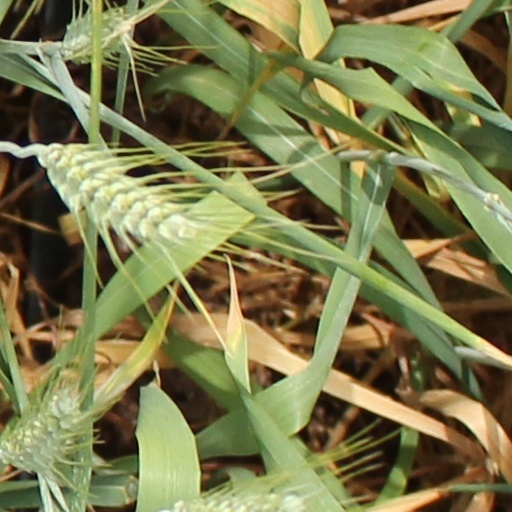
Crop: wheat